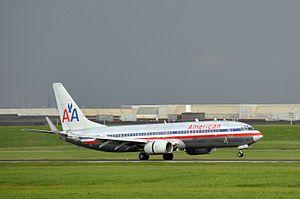
atterit sur la piste 24 R (droite) à Montréal-Trudeau (YUL)